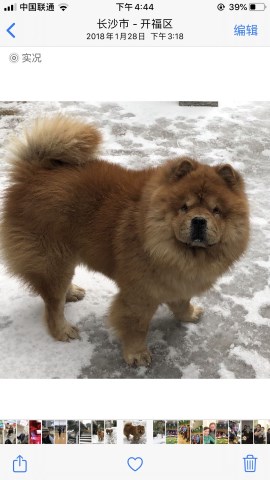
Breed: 329-n000119-chow